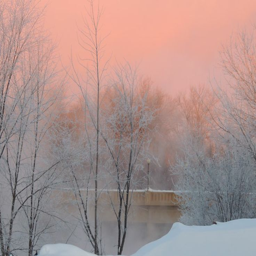
frosty morning sunrise over the bridge .